Question: Please indicate a possible affordance area of knife that can be used for holding
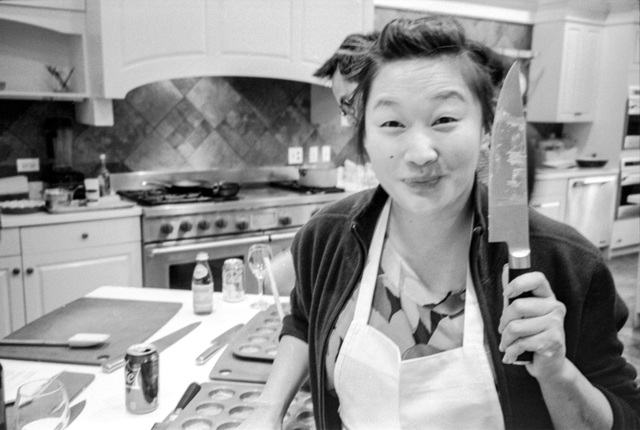
Answer: [500.5, 250.5, 533.5, 370.5]